David Recordon

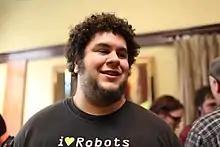

David Recordon (born September 4, 1986) is an American technologist with an open standards and open source background. He is currently the Chief Technology Officer at Rebellion Defense. From January 2021 to September 2022, he served as the Director of Technology in the White House under U.S. President Joe Biden. He previously served in a similar role during the last two years of the presidency of Barack Obama. Between his roles in government, he worked as Vice President of Infrastructure and Security at the Chan Zuckerberg Initiative. Earlier in his career, he played an important role in the development and evangelism for OpenID and OAuth.